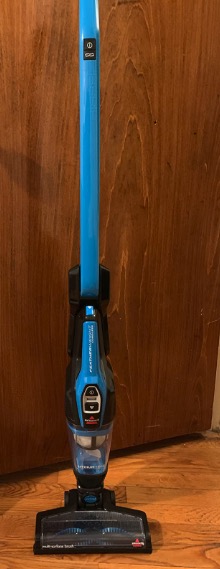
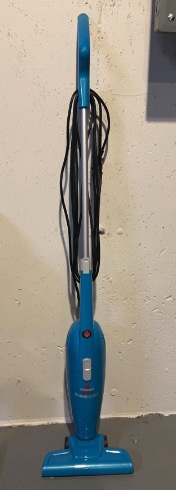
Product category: items_vacuum
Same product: no